Sandhöhlen

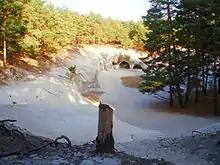
"Sandhöhlen im Heers"

The Sandhöhlen are a natural monument in the German state of Saxony-Anhalt. They are two sand caves known individually as the Große Sandhöhle and Kleine Sandhöhle ("Great Sand Cave" and "Small Sand Cave"). The caves are located in a wooded area called "im Heers" below the fortress and crags of Regenstein north of the town of Blankenburg (Harz). It is surmised that a Germanic thingstead was held here in protohistoric times.